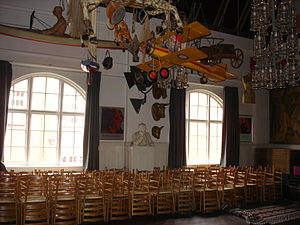
Elias Ølsgaard / Værker / Øvrige Jylland
Højskoleforeningens Sal på Henriette Hørlücks Skole
Interiør i Højskoleforeningens sal på Henriette Hørlücks Skole i Odense - midt i billedet ses Elias Ølsgaards portrætbuste af Odense Højskoleforenings mangeårige formand, pastor Emil Koch
Elias Rasmussen Ølsgaard var en dansk billedhugger. Han boede det meste af sit liv i Aarhus, hvor hovedparten af hans værker findes.